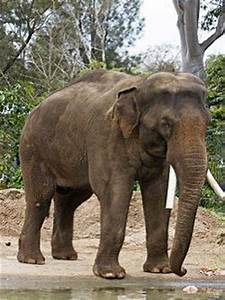
Label: elefante